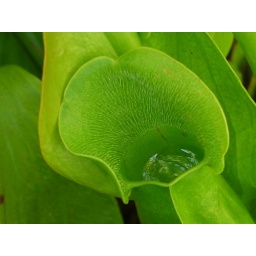
A carnivorous plant. It's like a cup that holds water and the insects are trapped and digested by the plant.